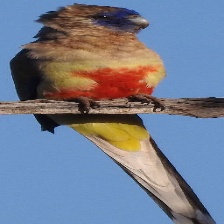
Species: EASTERN BLUEBONNET
Scientific name: NORTHIELLA HAEMATOGASTER